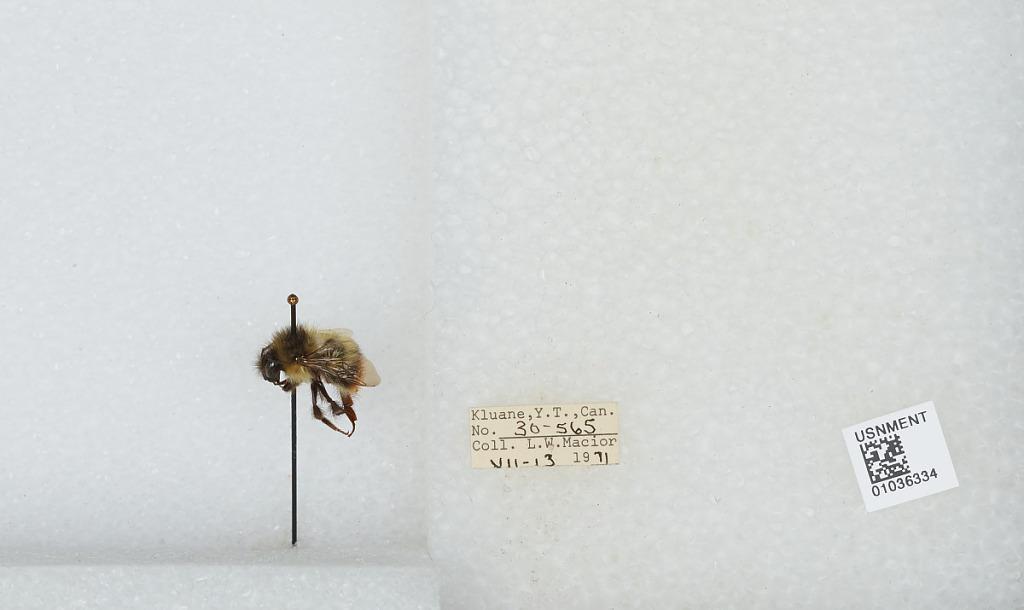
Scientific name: Bombus (Pyrobombus) mixtus Cresson
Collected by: L. Macior
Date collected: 1971-7-13
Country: Canada
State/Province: Yukon Territory
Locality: Kluane
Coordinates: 60.75, -139.5